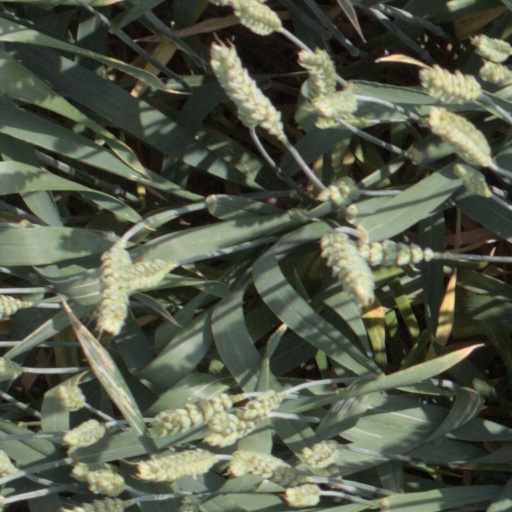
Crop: wheat